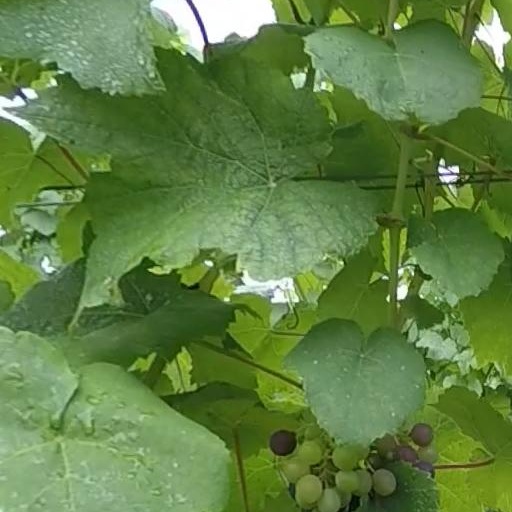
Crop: grape